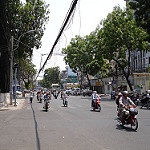
Label: street